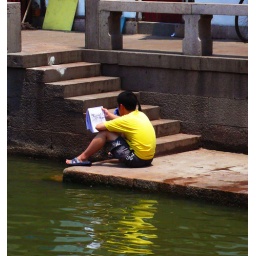
artist in yellow shirt